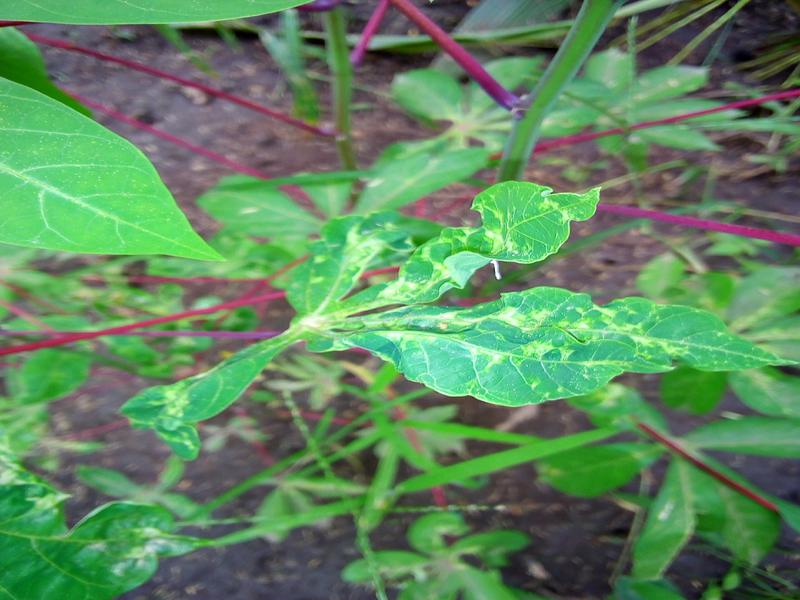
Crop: cassava
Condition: mosaic_disease